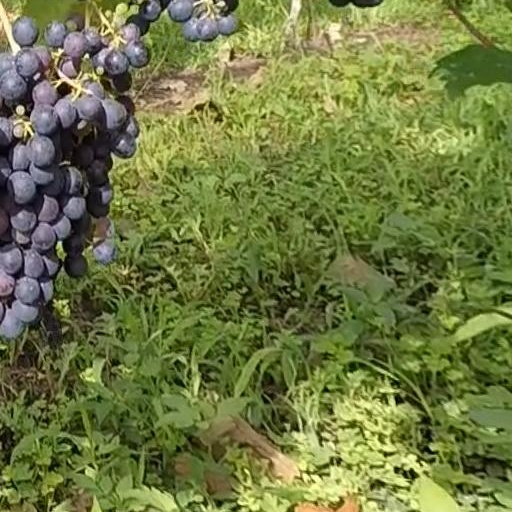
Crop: grape